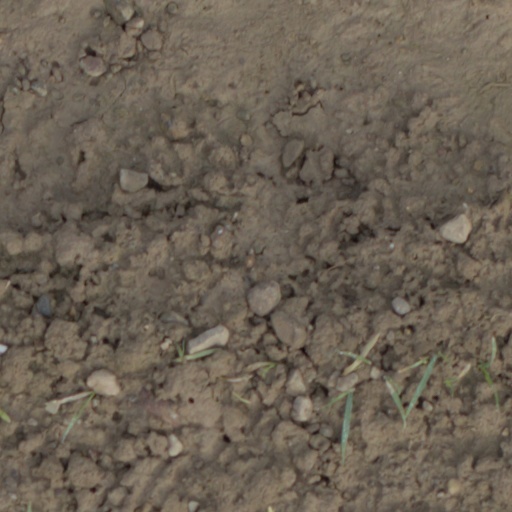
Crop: wheat